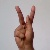
The image shows a hand gesture representing the letter 'K' in Indian Sign Language.